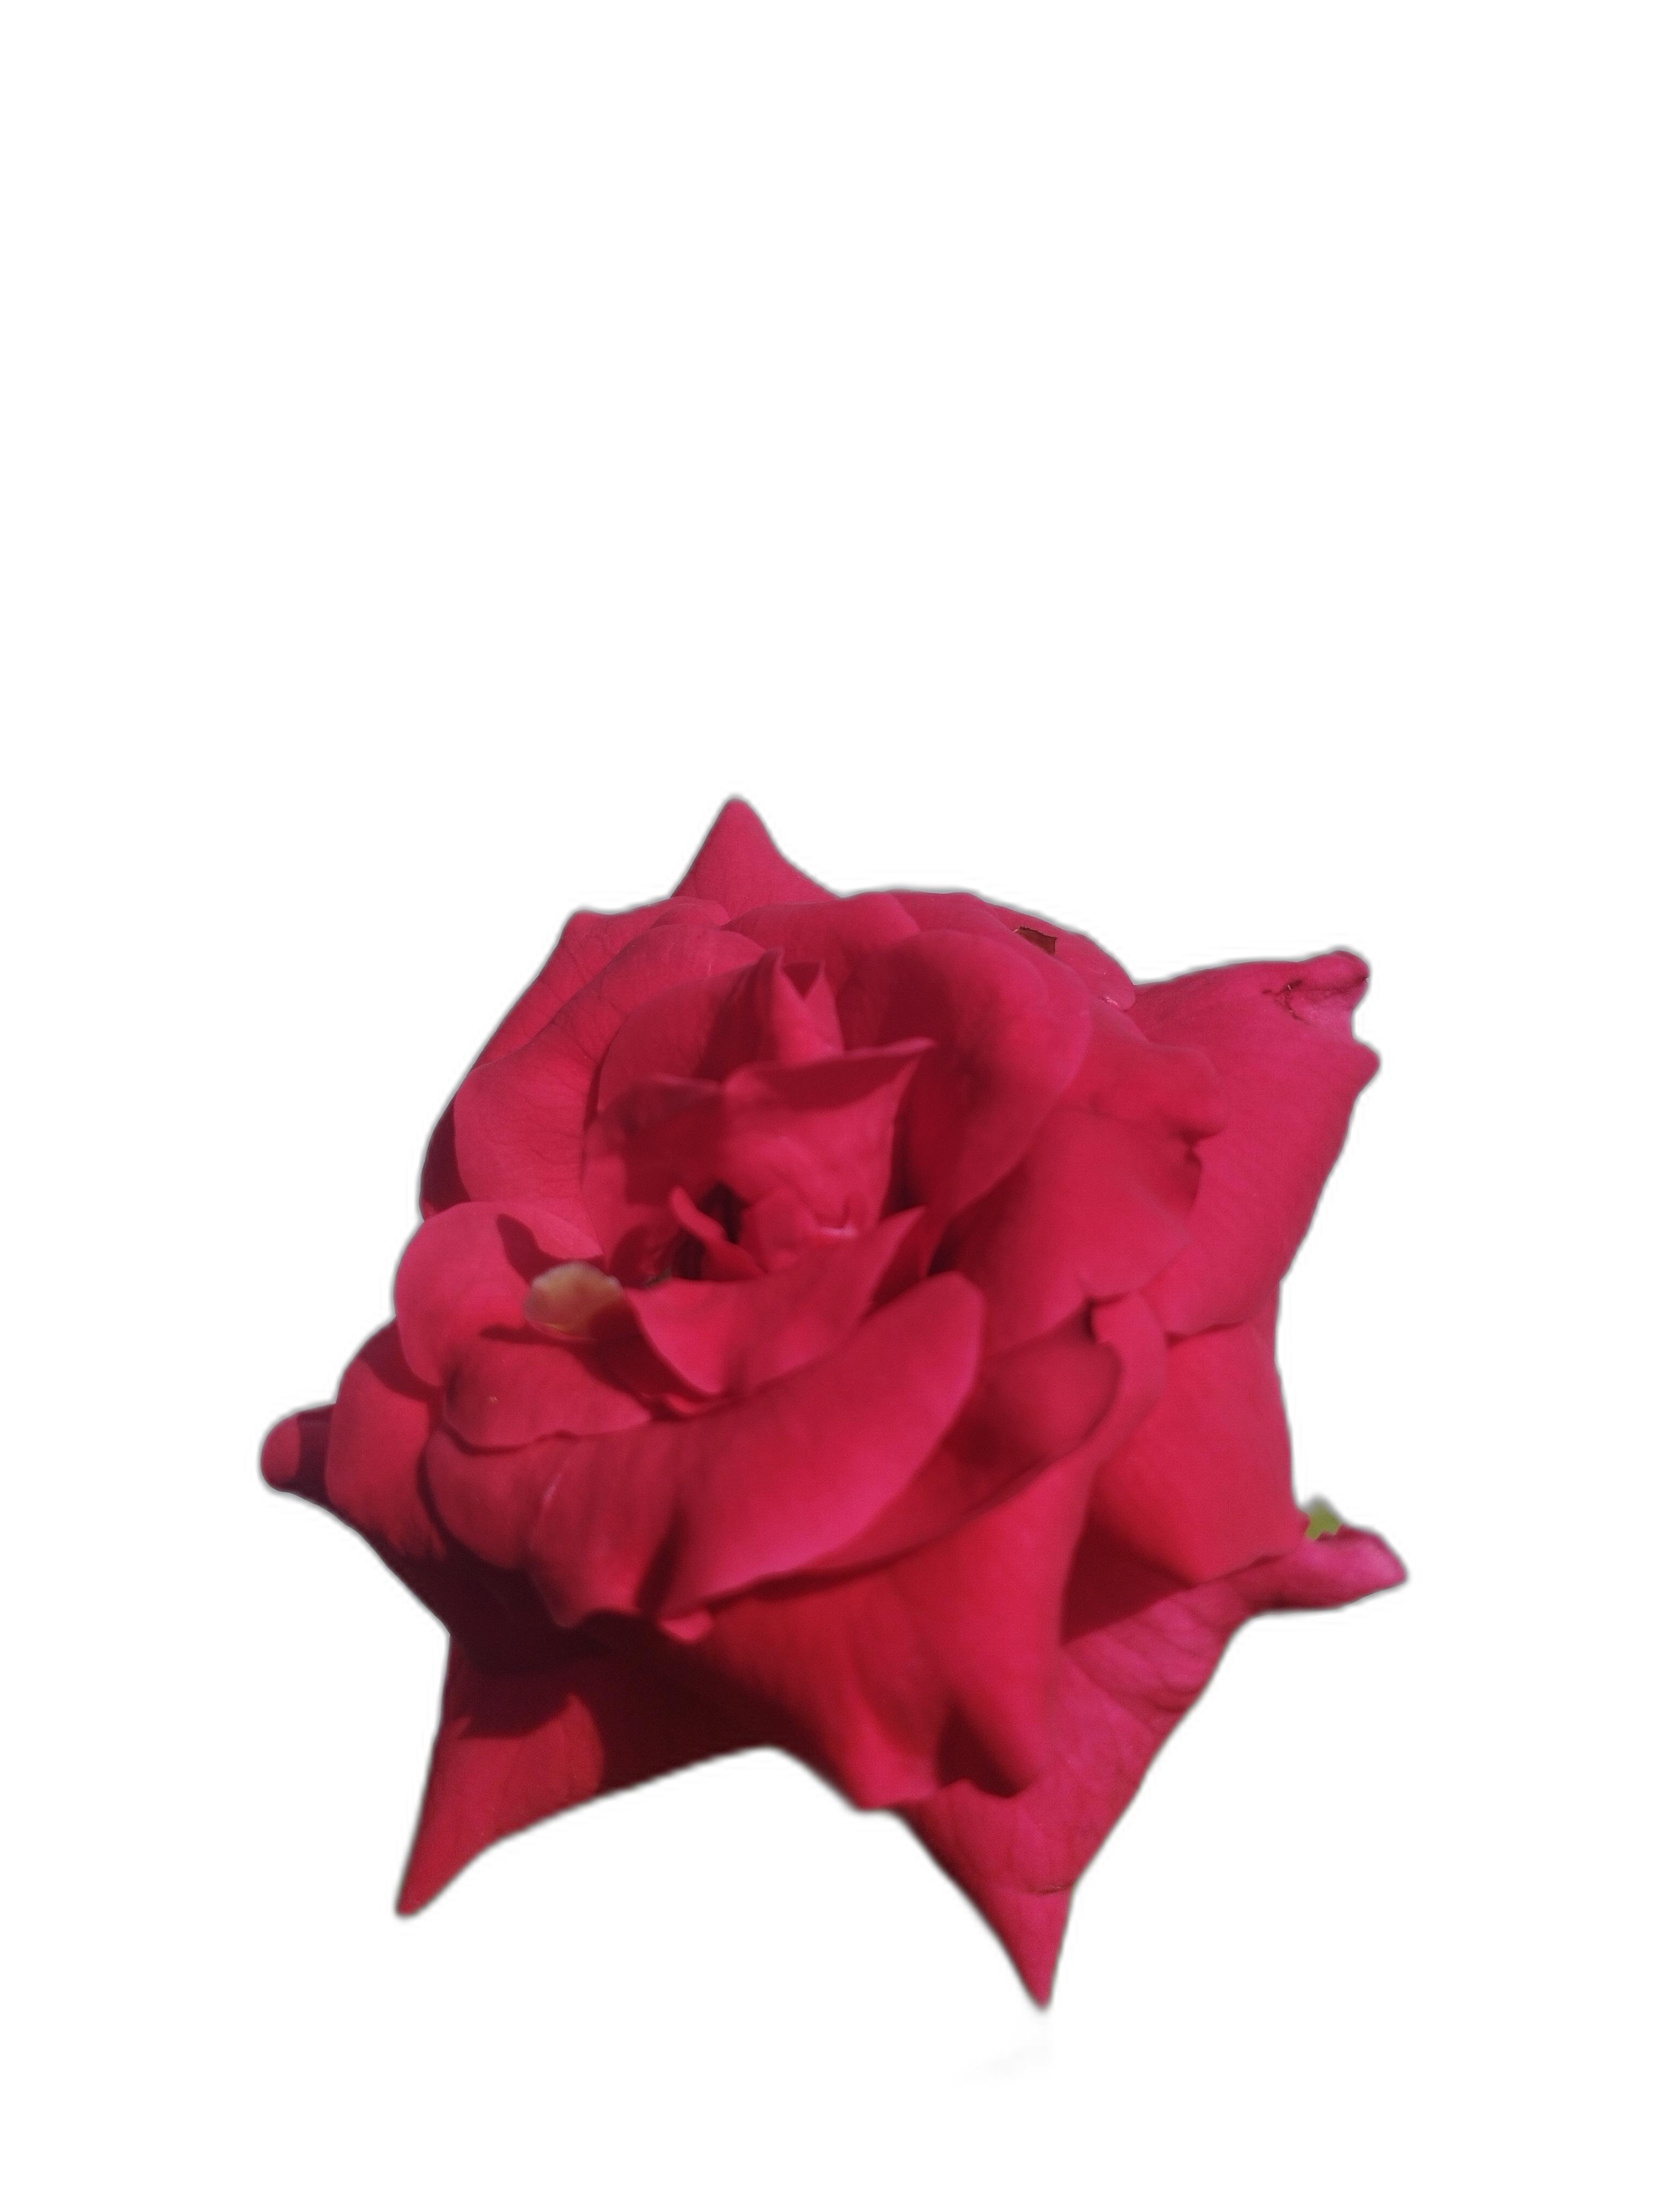
Label: Rose